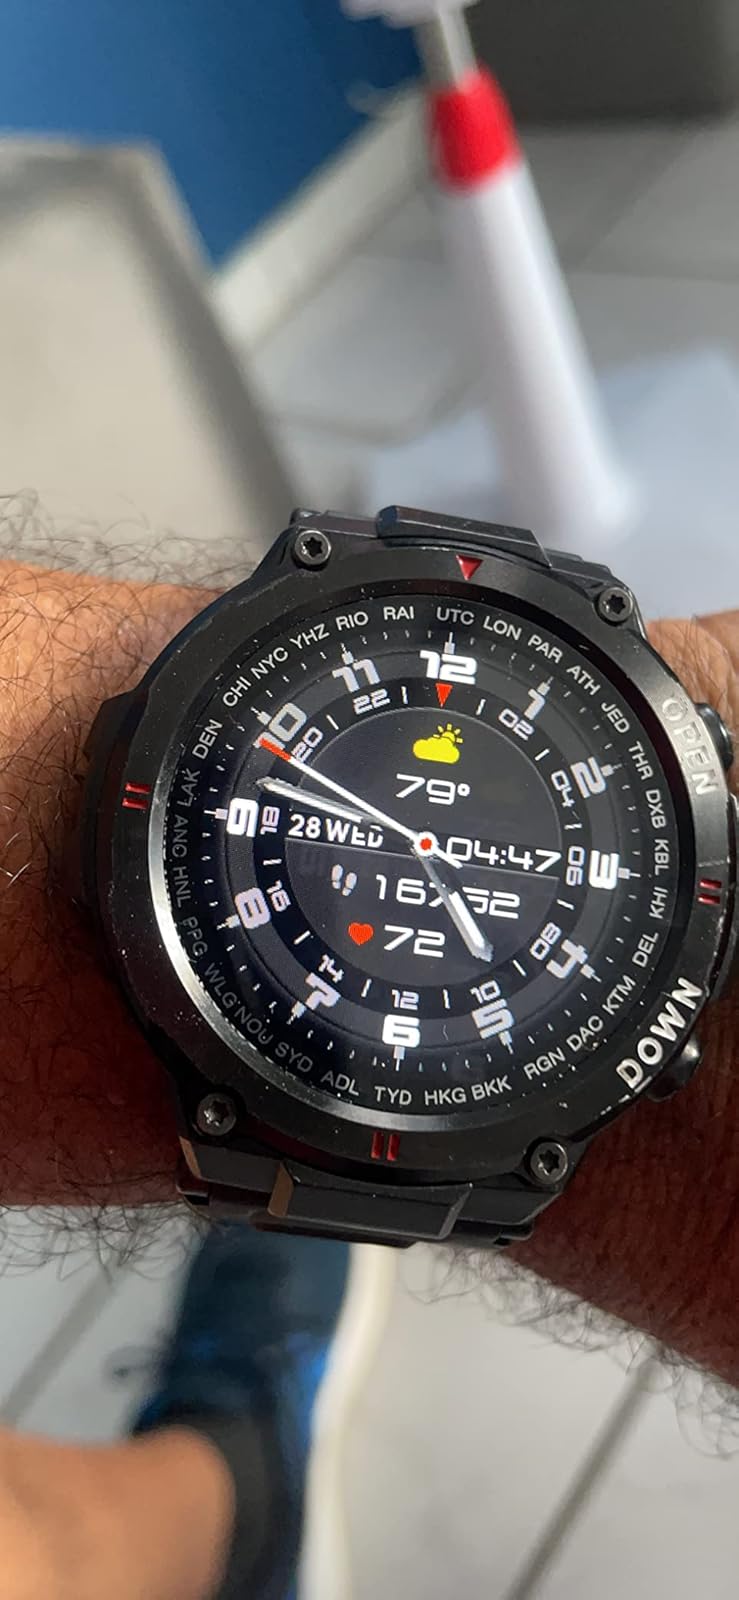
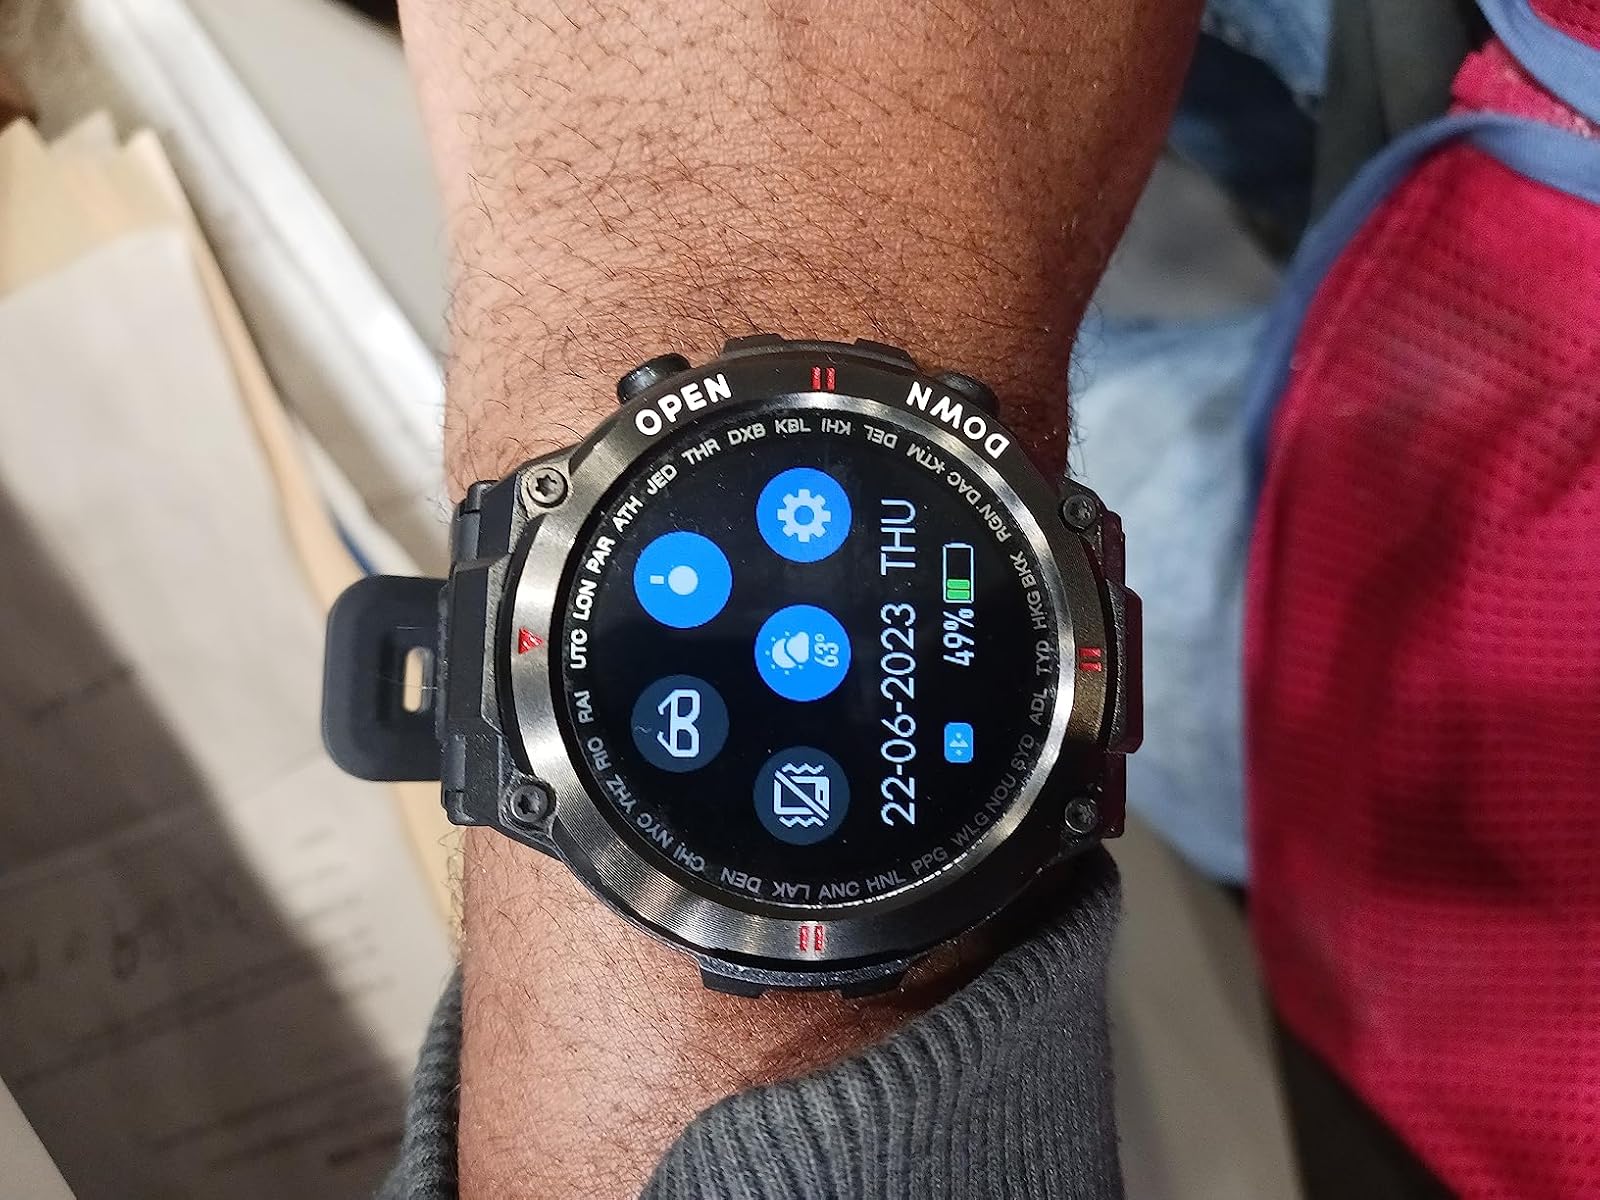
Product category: smartwatch
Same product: yes